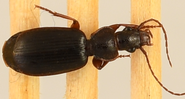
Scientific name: Cymindis cribricollis
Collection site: Dakota Coteau Field Site NEON (DCFS), plot DCFS_013